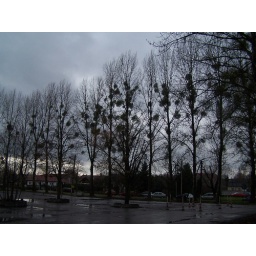
The round plants in the trees are mistletoe plants